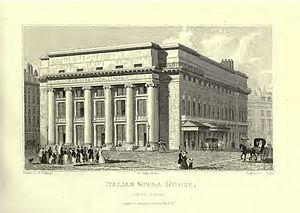
Première salle Favart, bâtiment édifié d'après les plans de Jean-François Heurtier en 1783 et détruit par un incendie en 1838